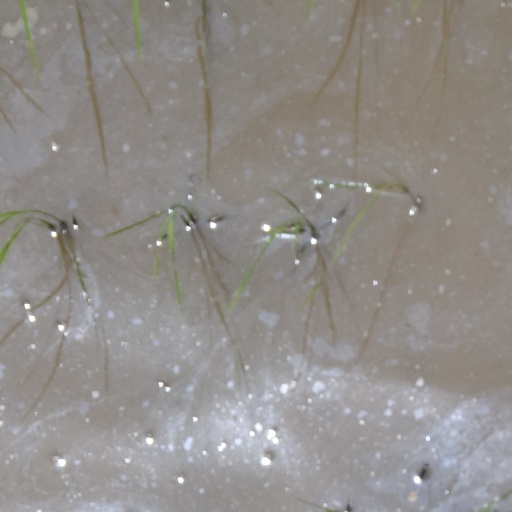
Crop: rice